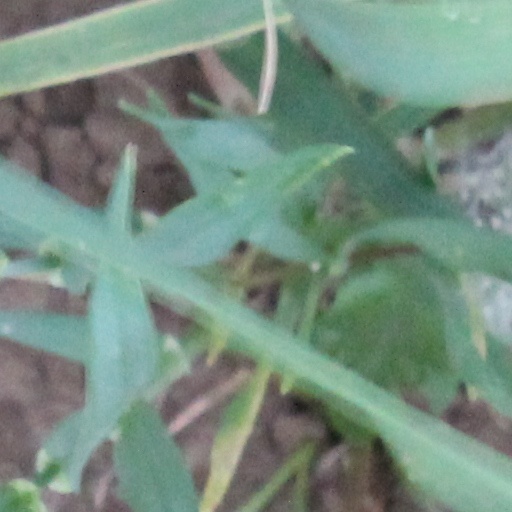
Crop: wheat